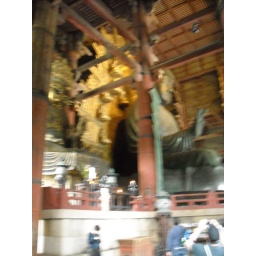
The largest wooden building in the world, housing a massive statue of Buddha.